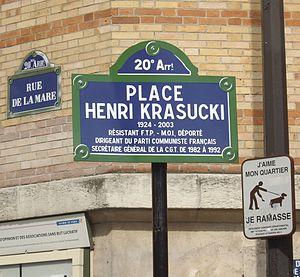
Place Henri-Krasucki, Paris 20e
La place Henri-Krasucki est une voie située dans le quartier de Belleville du 20ᵉ arrondissement de Paris, en France.
Henri Krasucki, né Henoch Krasucki le 2 septembre 1924 à Wołomin dans la banlieue de Varsovie en Pologne et mort le 24 janvier 2003 à Paris, est un syndicaliste français, secrétaire général de la Confédération générale du travail de 1982 à 1992. Résistant, il fut membre actif de la section juive des FTP-MOI pendant la Seconde Guerre mondiale.